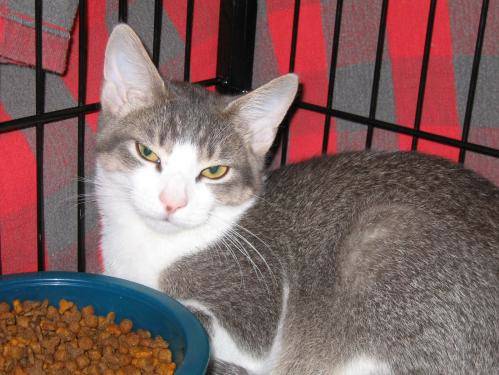
Label: cat